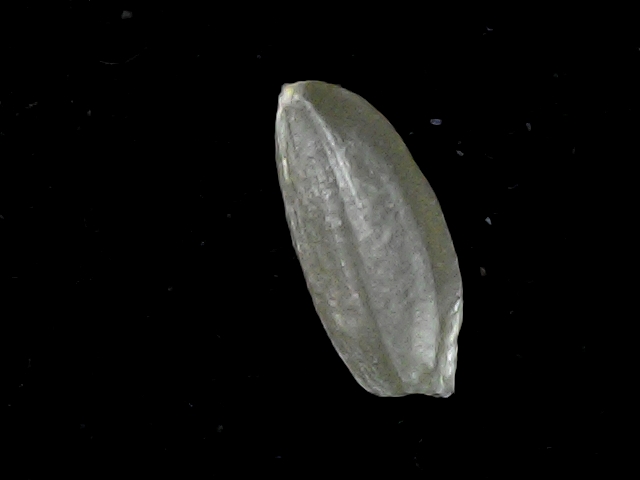
Rice variety: BD39